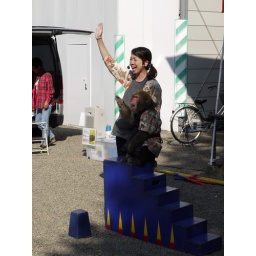
&amp;quot;Saru-Mawashi&amp;quot;, street performance by a clever monkey in Senso-ji.